Léon Indenbaum

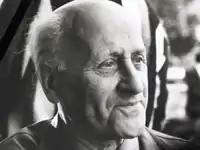
Léon Indenbaum

Léon Indenbaum was a Russian sculptor and artist of Jewish origin (naturalized French), born on 10 December 1890 at Chavusy (Belarus), died 29 September 1981 in Opio (France).